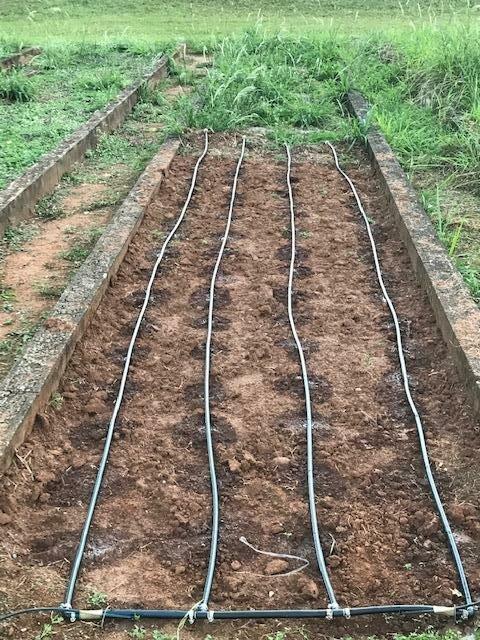
Haya ni mabomba yaliounganishwa kwa minajili ya kunyunyizia maji shambani. Hii ni mtindo wa kilimo ya kisasa ambayo inatumia mabomba yaliounganishwa kupeleka maji katika sehemu ambazo hazina maji ya kutosha kwa minajili ya kilimo.